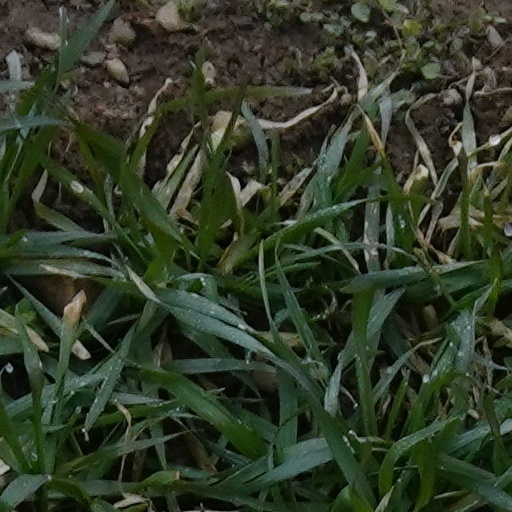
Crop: wheat